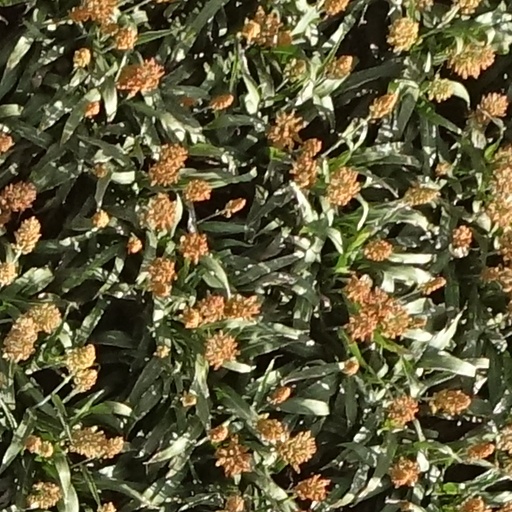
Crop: sorghum